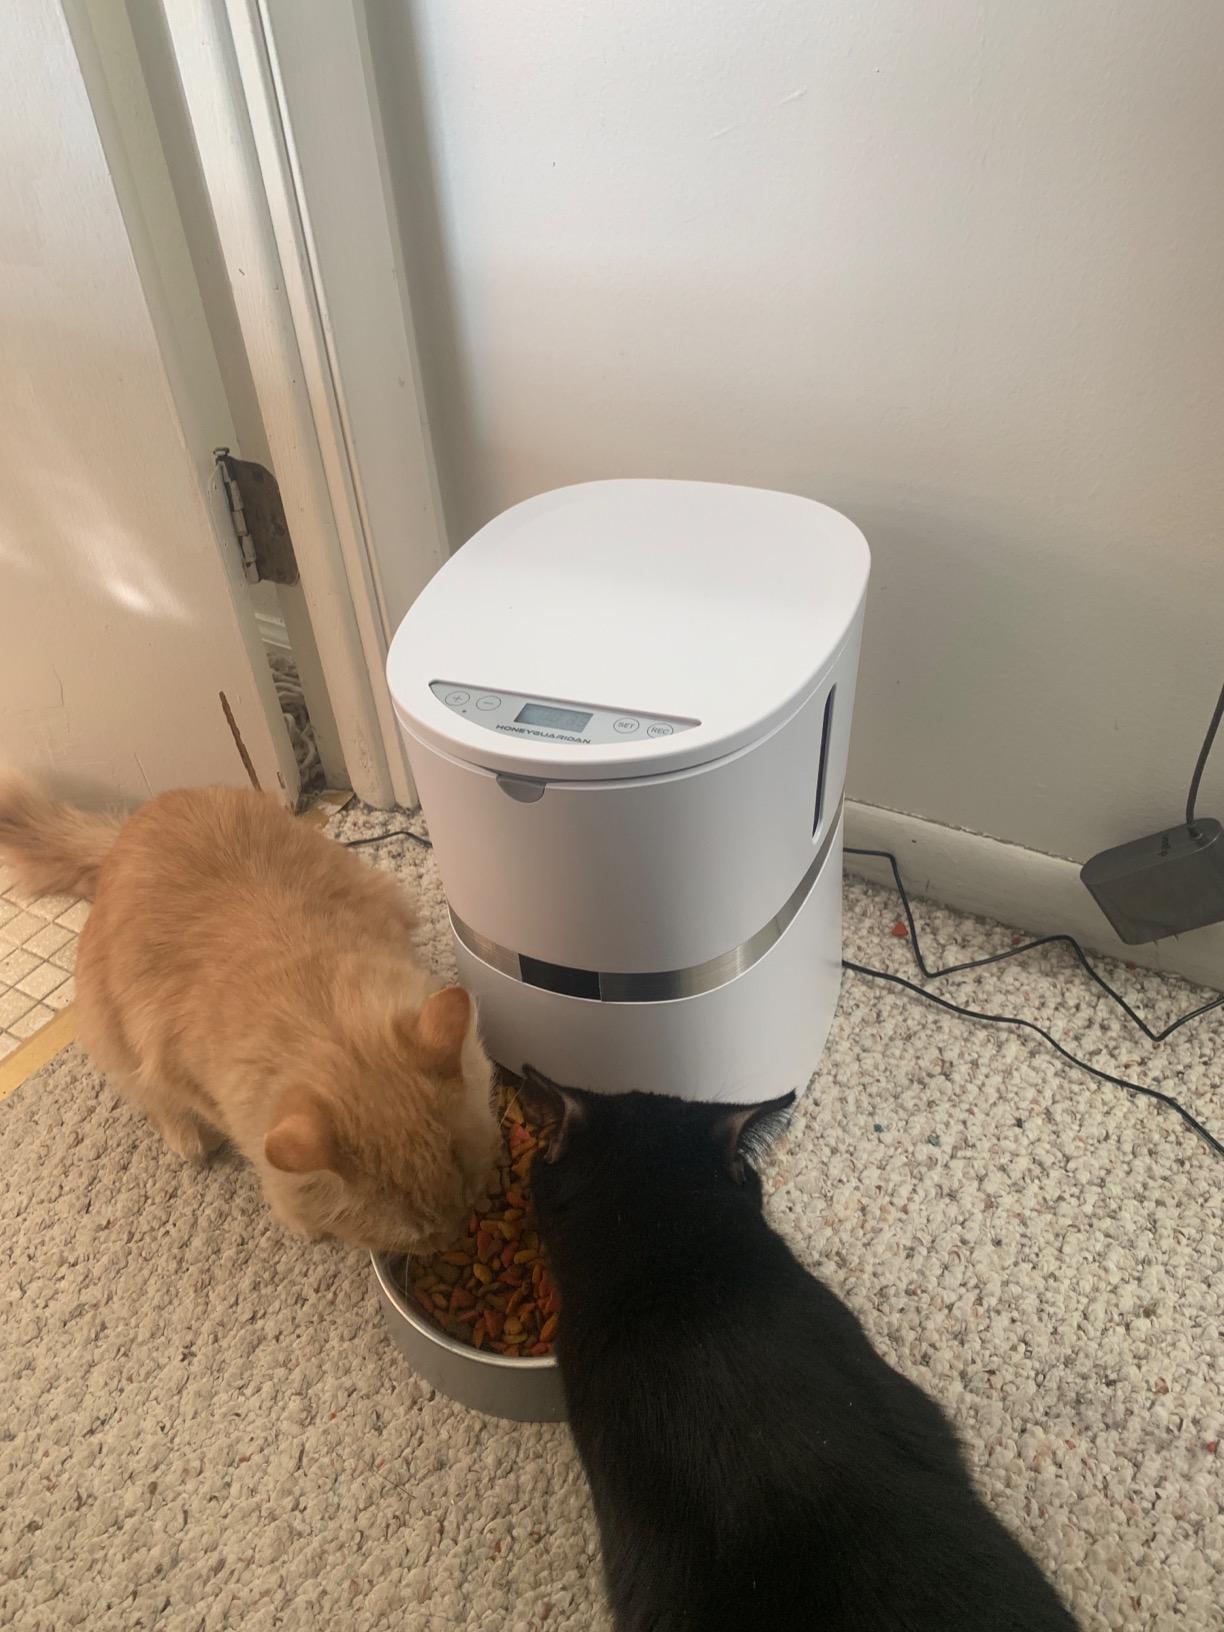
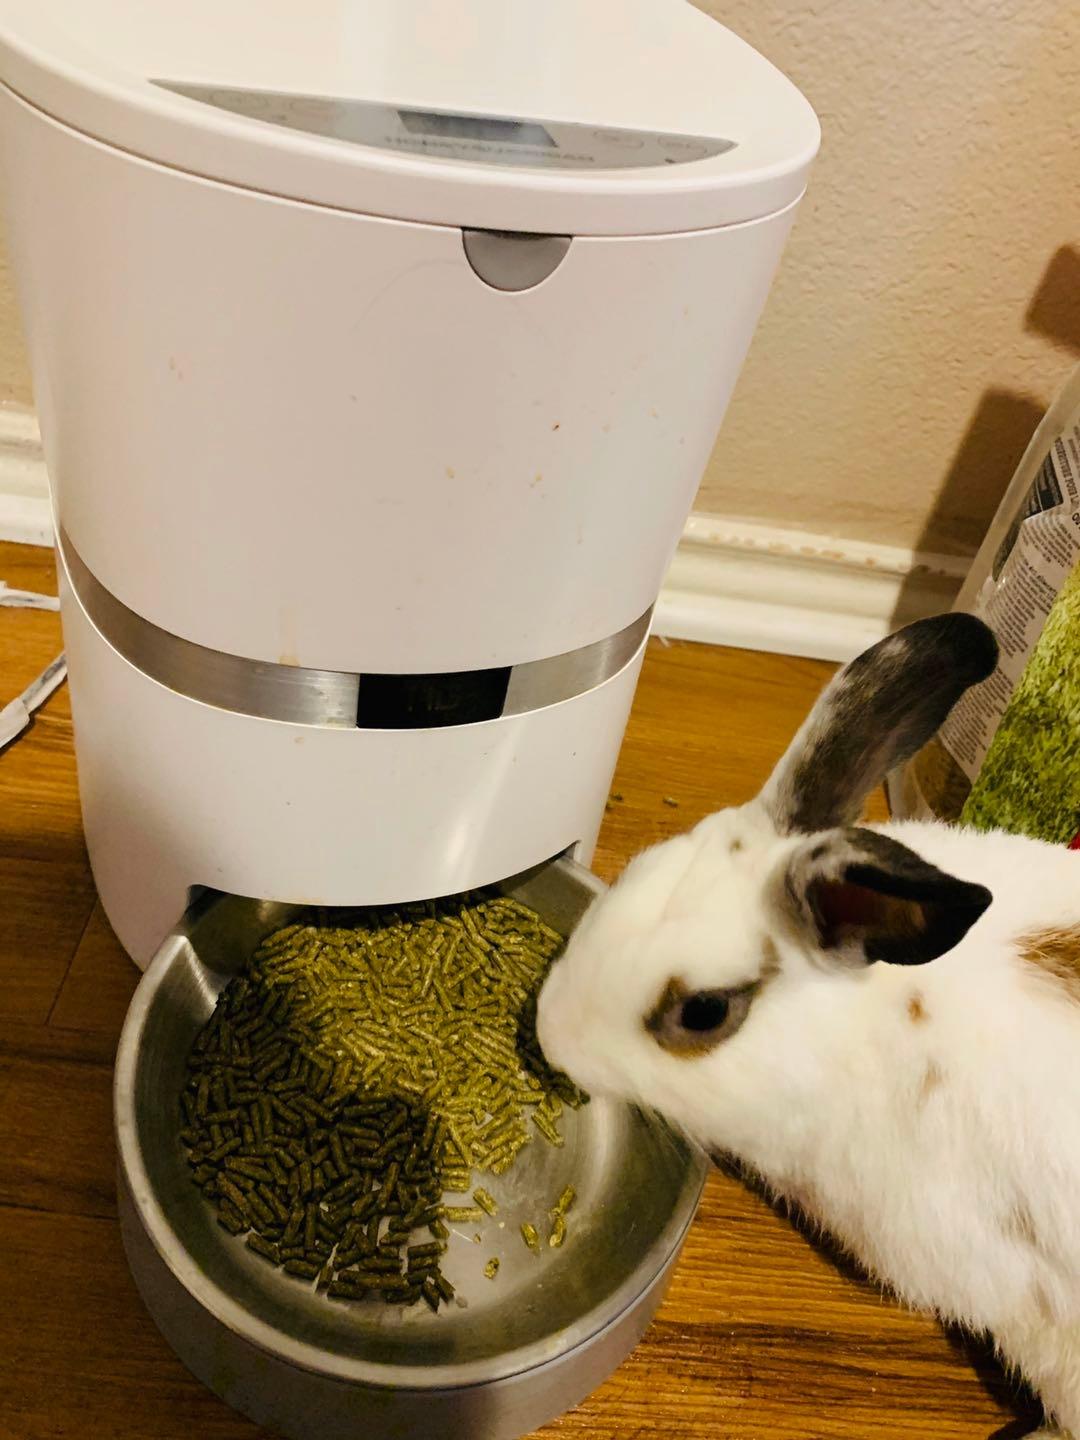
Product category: items_feeder
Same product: yes